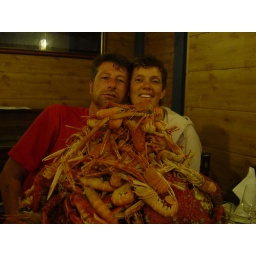
shelf fish feast at the sporting bar in tregon